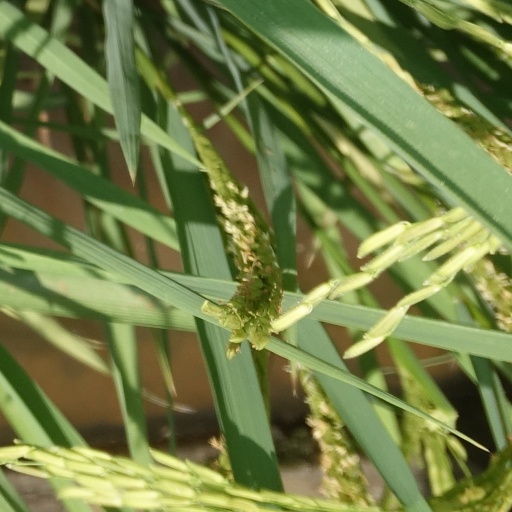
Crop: rice